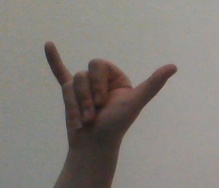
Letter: ya